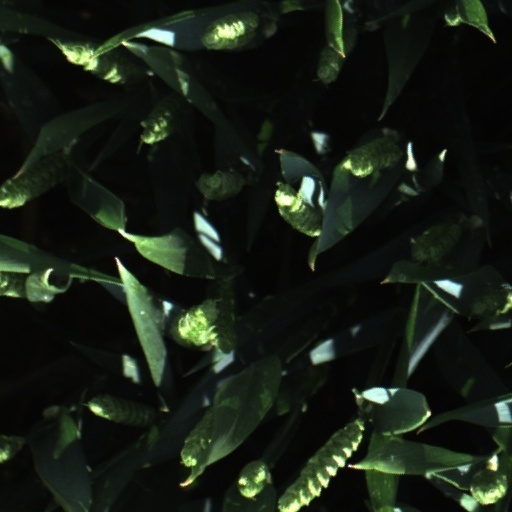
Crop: wheat